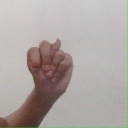
अक्षर: न